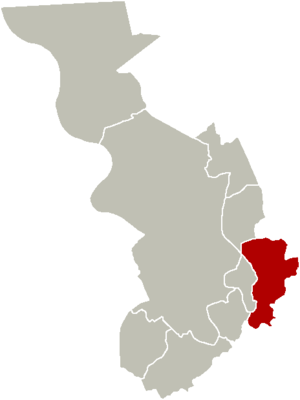
Deurne est le deuxième plus grand district de la ville belge d'Anvers.